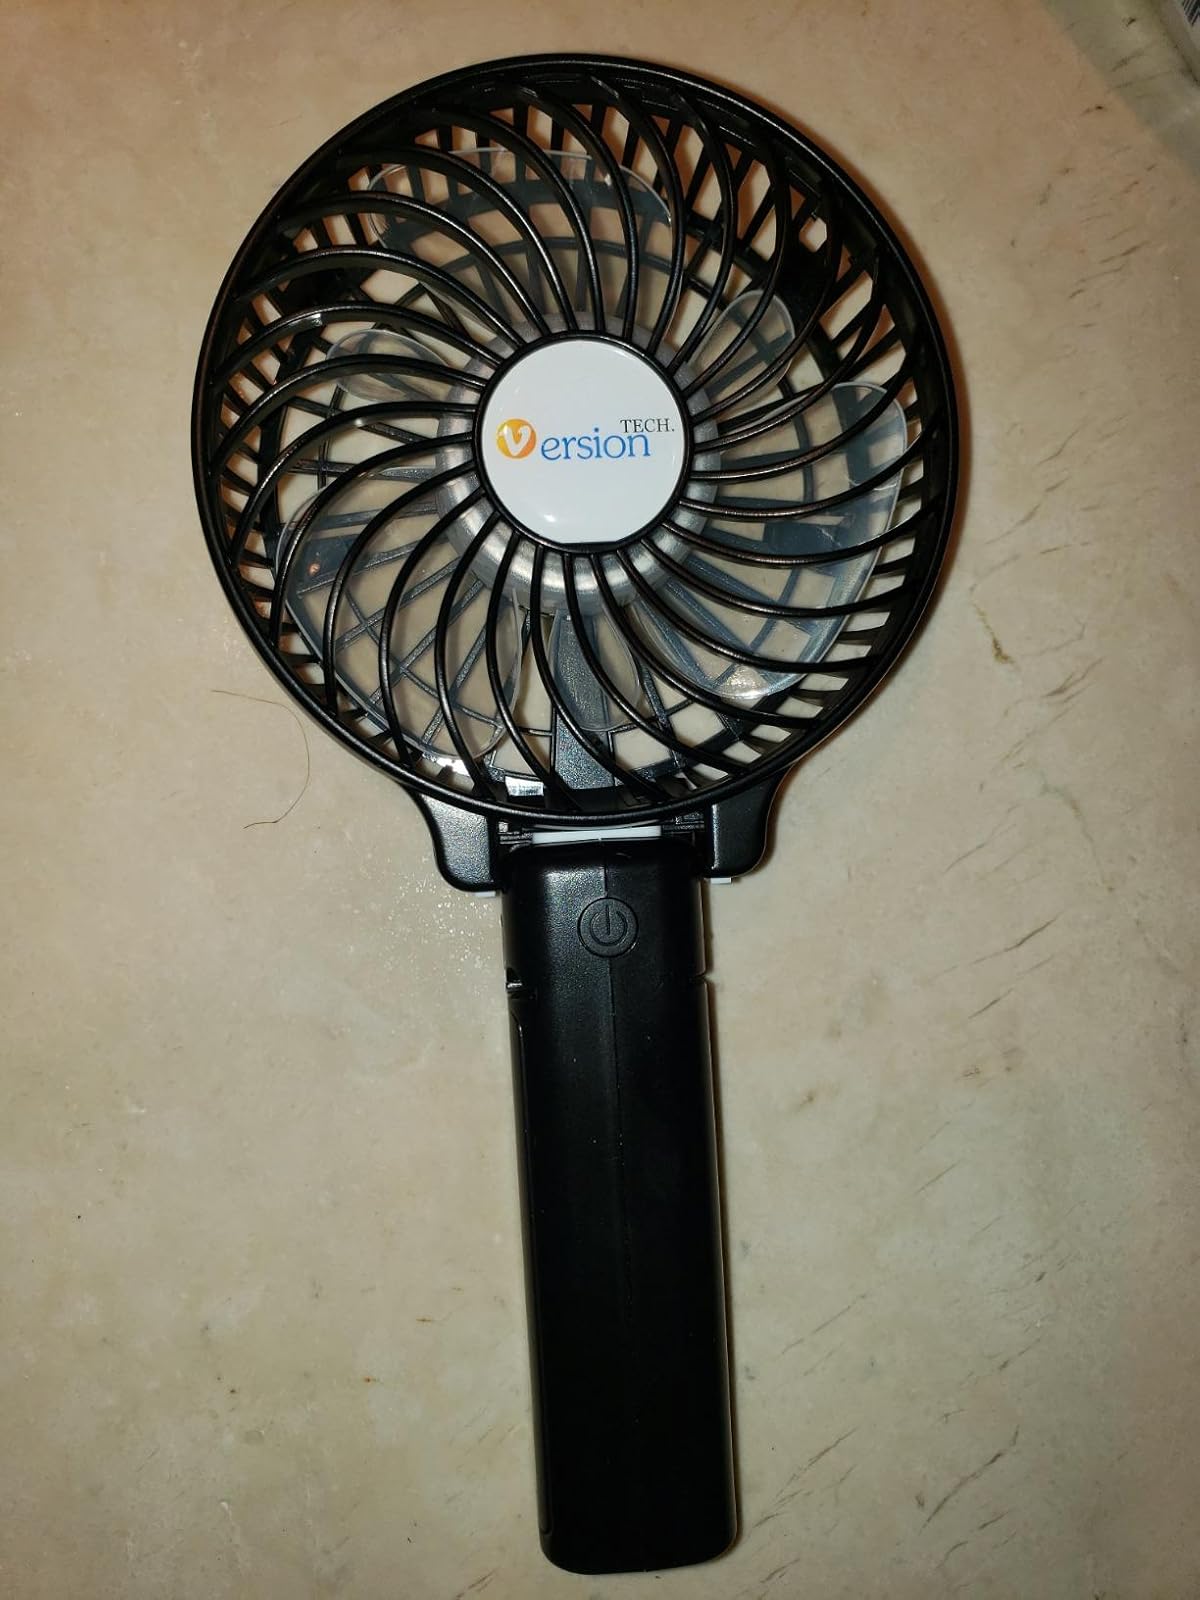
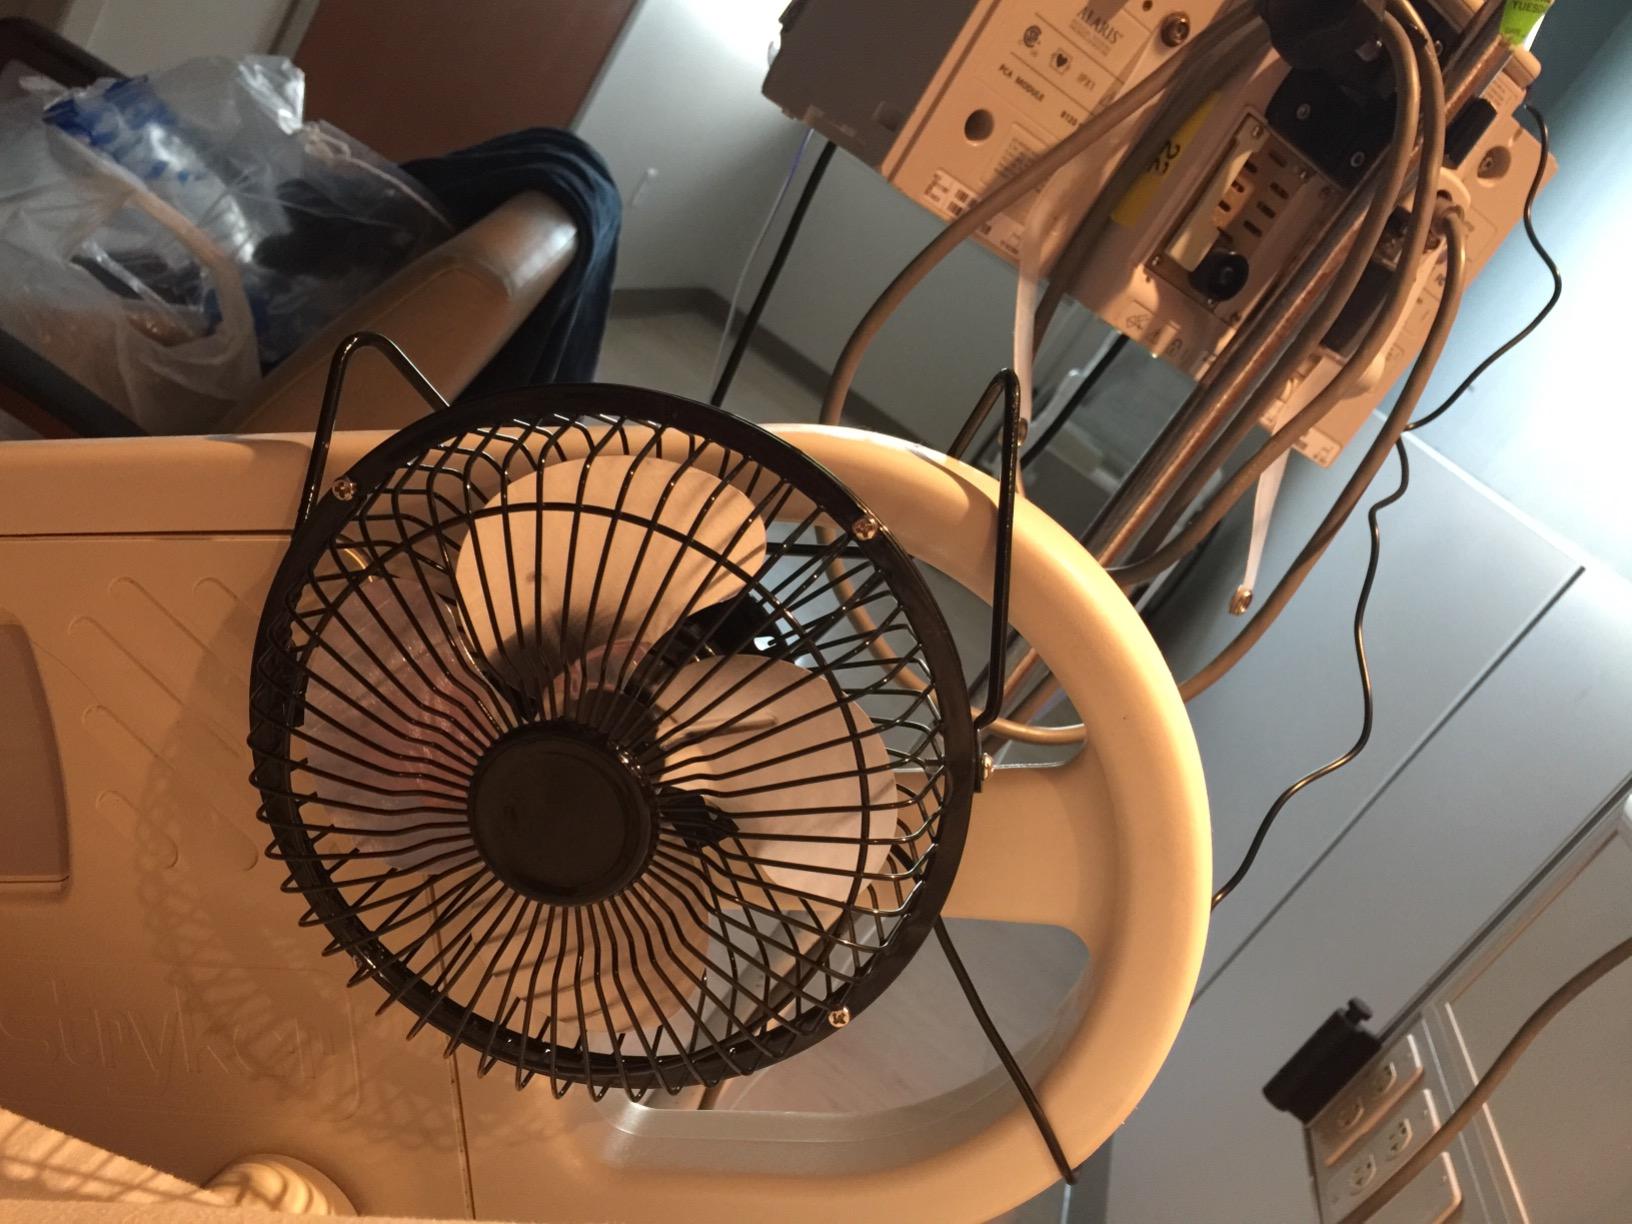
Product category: fan
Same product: no